Darmstadt

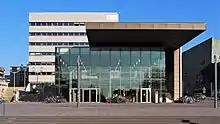
Technical University (TU) main entrance

The city has a high density of parks. Among the most important parks are the English style "Herrngarten" in central Darmstadt. In former times it was part of the Royal Gardens used exclusively by the dukes of Darmstadt. Today it is a public park, heavily used in every season of the year. Other important parks are the French style parks "Prinz-Georgs-Garten" and Orangerie, the modern style "Bürgerpark" ("People's Park") in northern Darmstadt and the mystical Rosenhöhe Park ("Rose Heights"), which also serves as the cemetery for the grand dukes and their immediate family, with two impressive mausoleum buildings (the Old Mausoleum and New Mausoleum) standing within it. The "Botanischer Garten" in eastern Darmstadt is a botanical garden maintained by the Technische Universität Darmstadt with a fine collection of rare plants and trees.